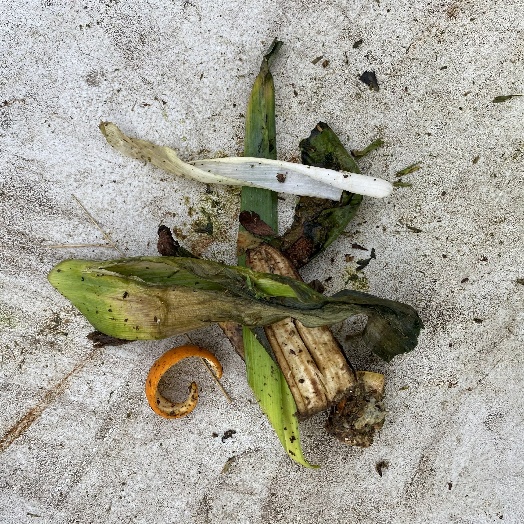
Label: Food Organics